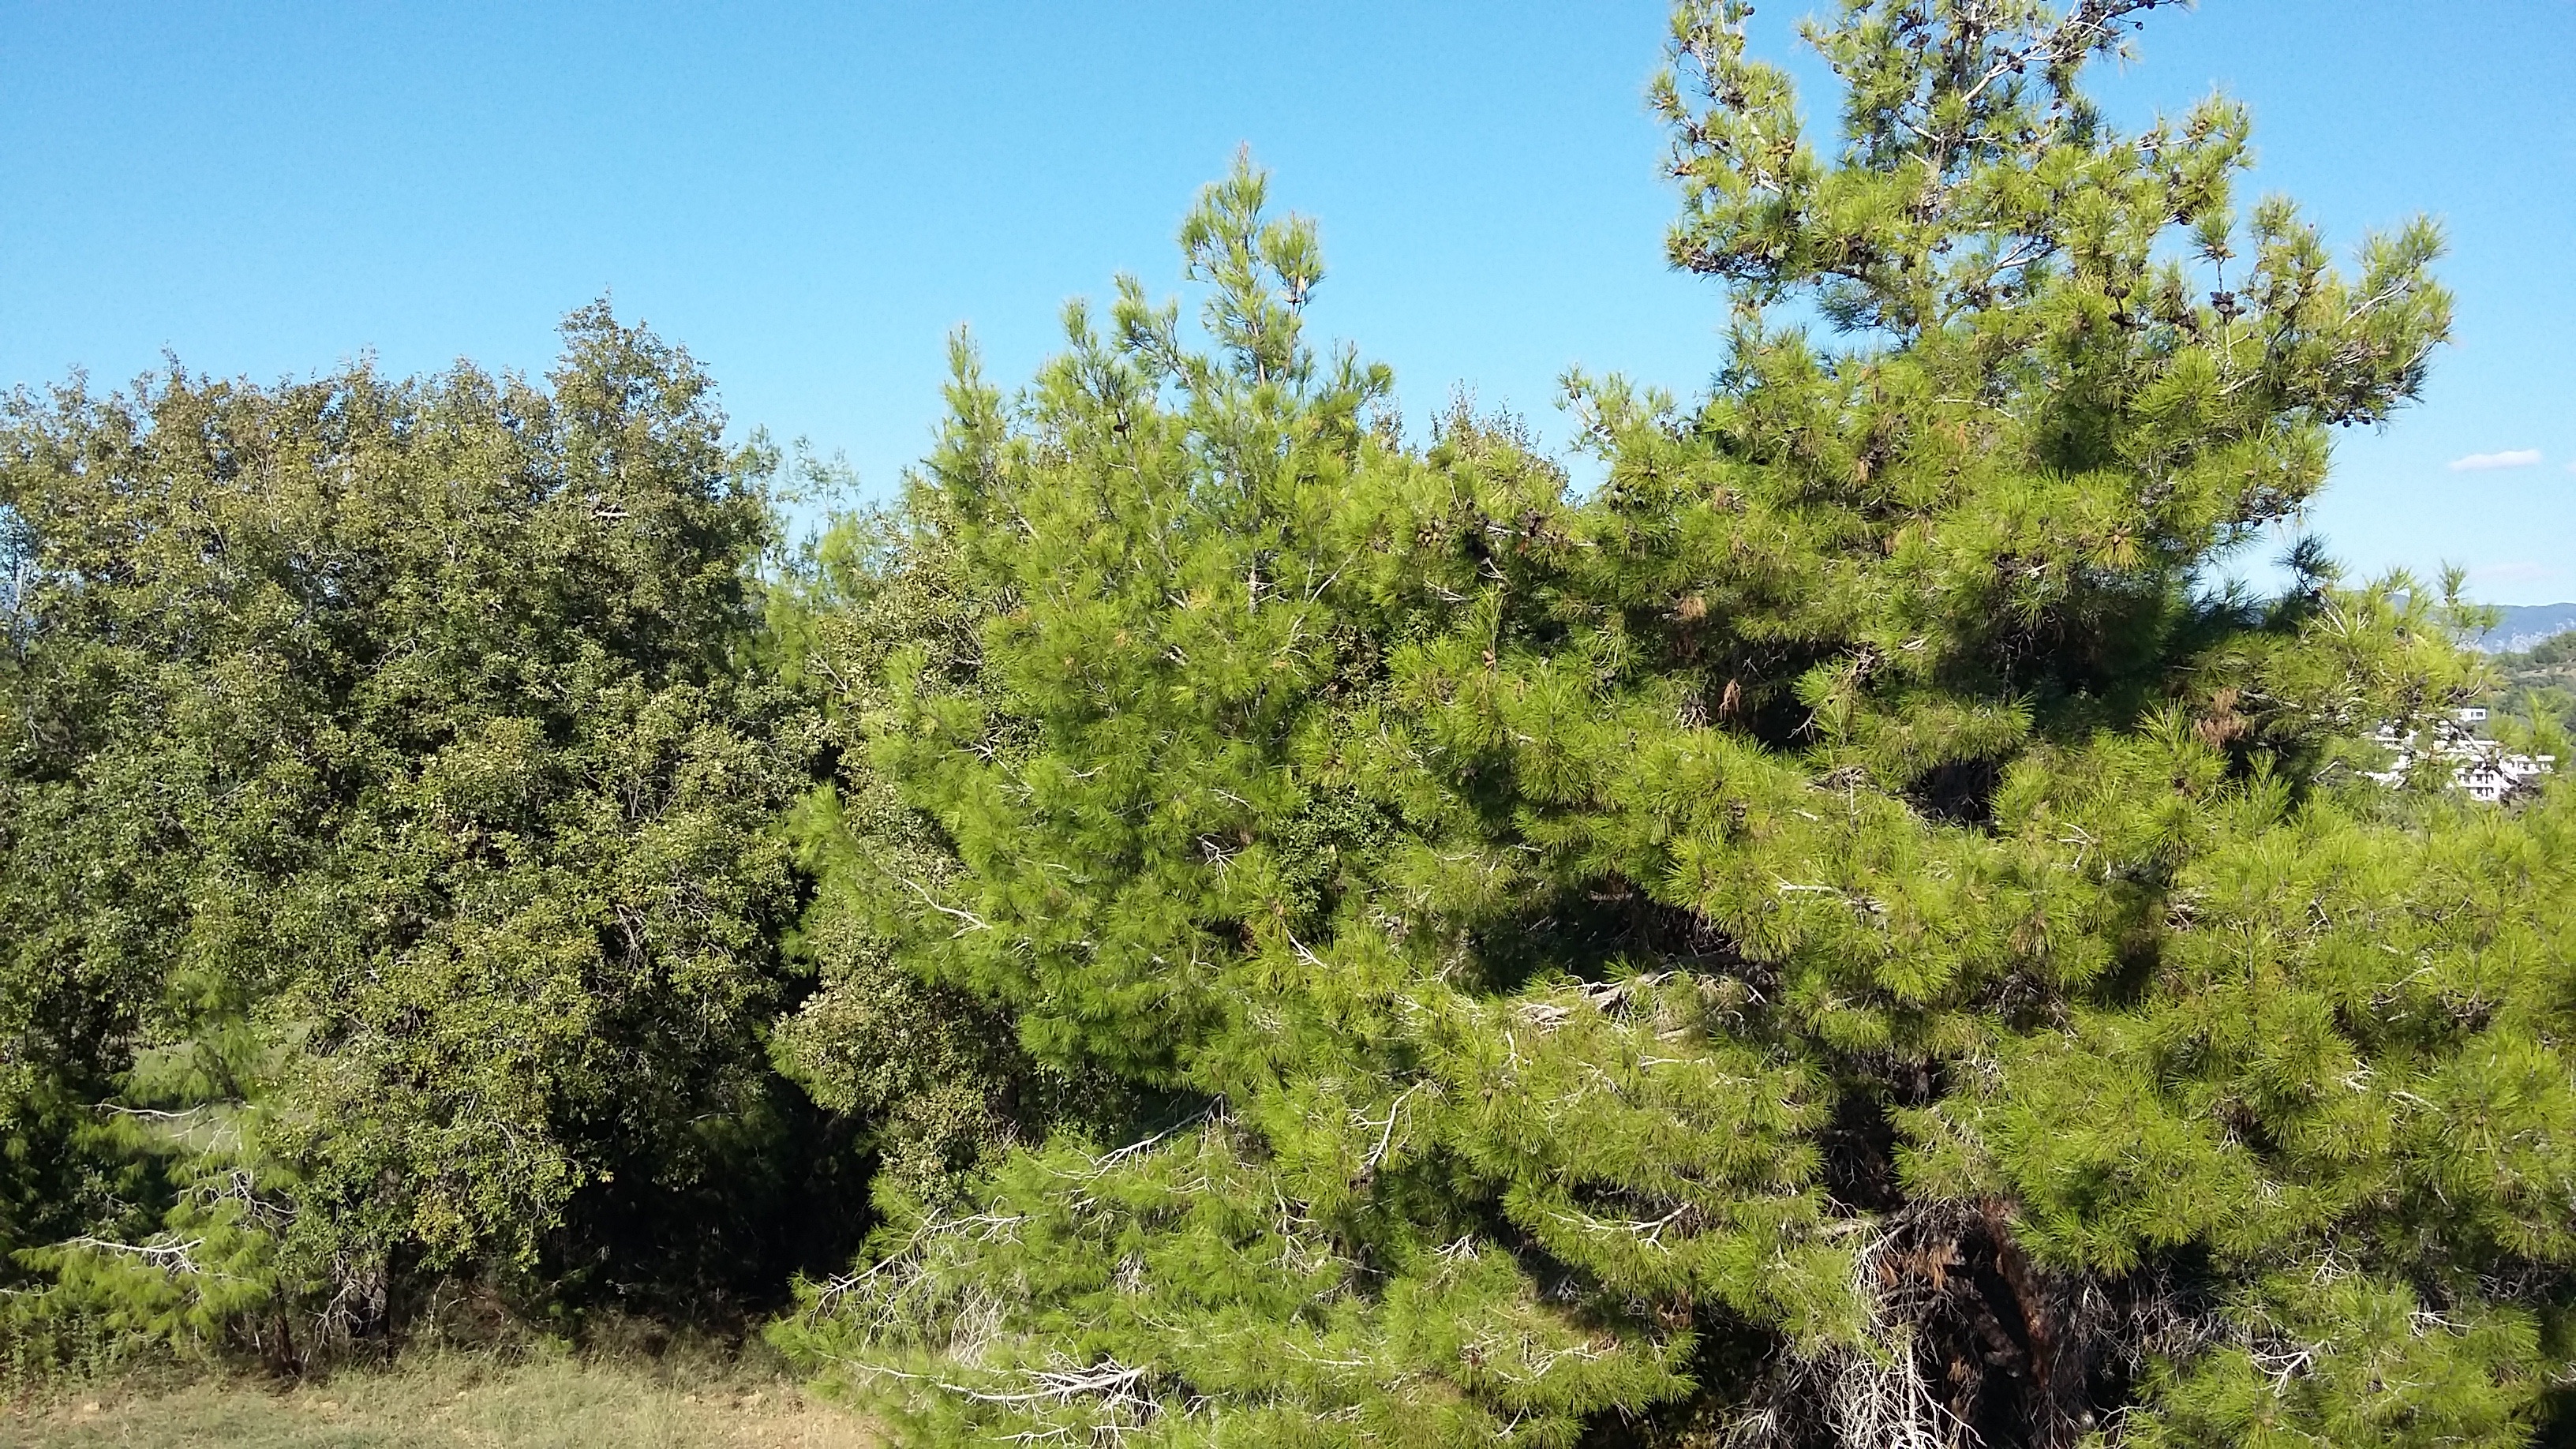
tree, plant, meadow, flower, evergreen, flora, conifer, spruce, vegetation, shrub, deciduous, woodland, larch, ecosystem, flowering plant, biome, woody plant, temperate broadleaf and mixed forest, temperate coniferous forest, land plant, shrubland